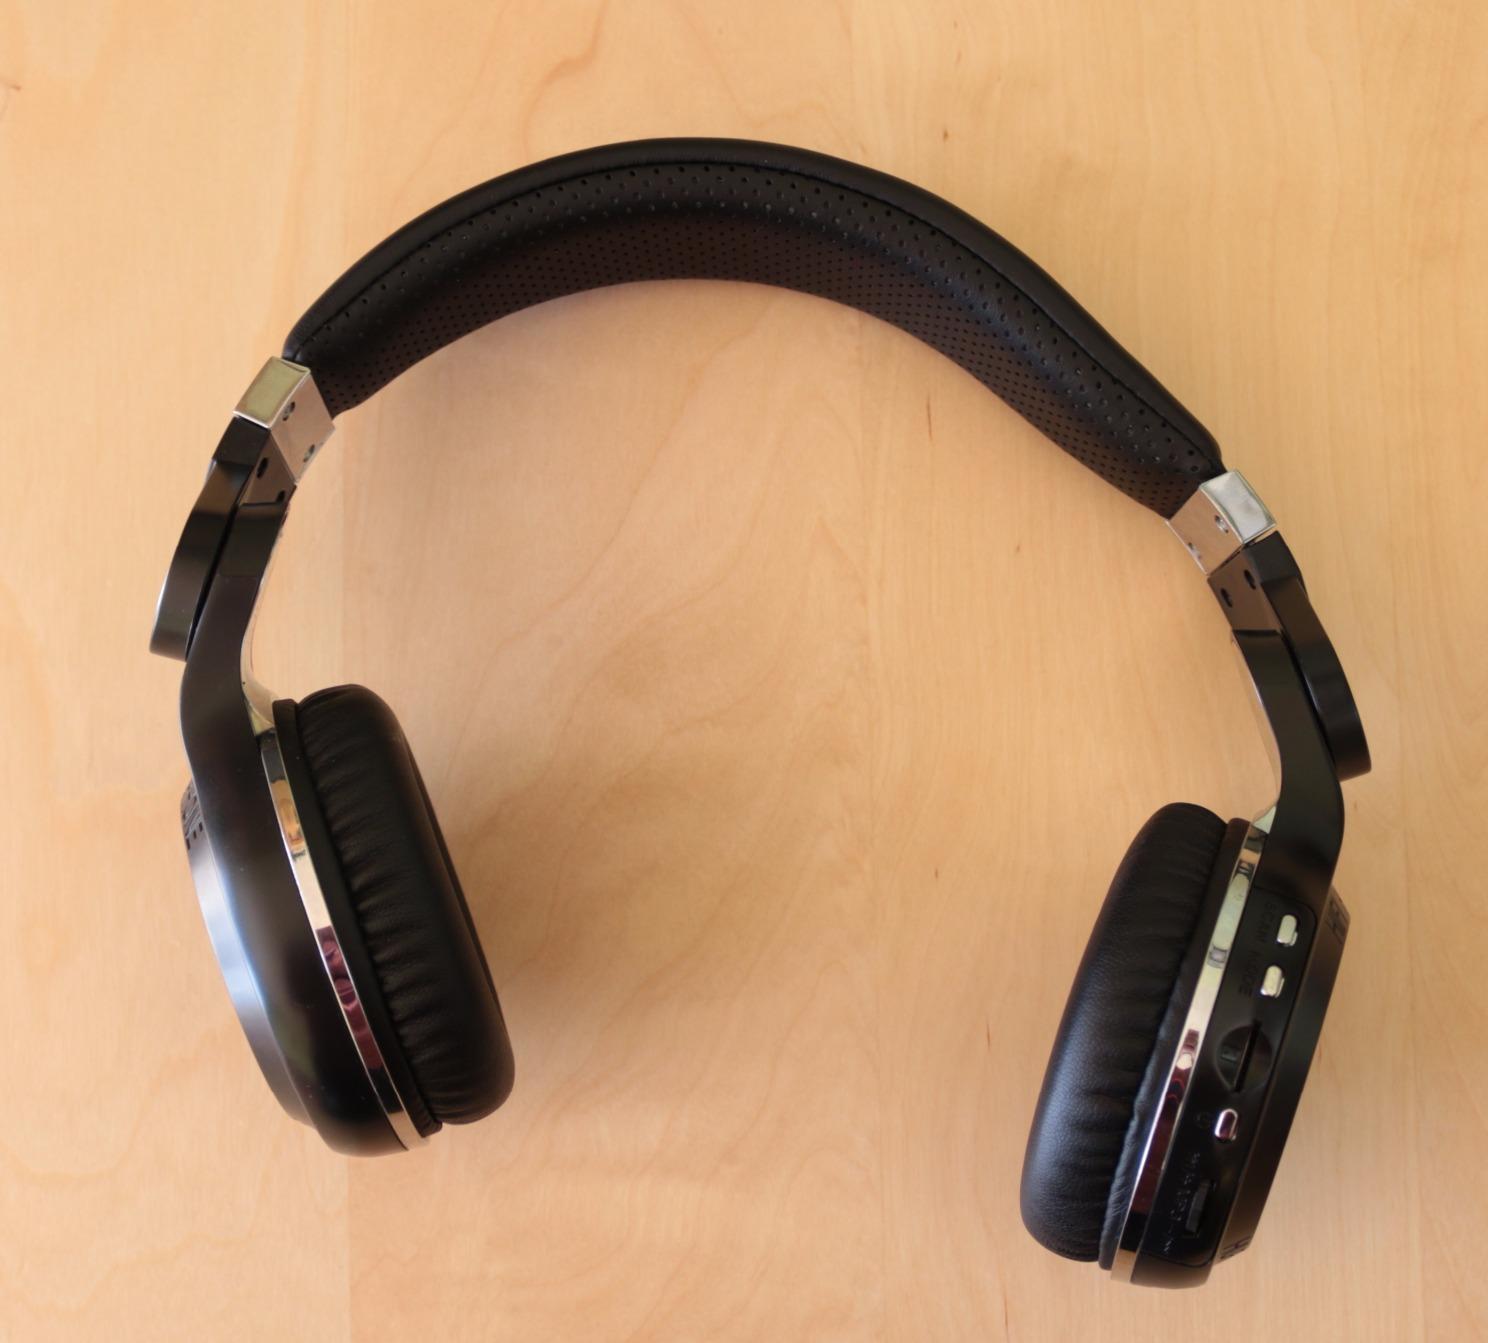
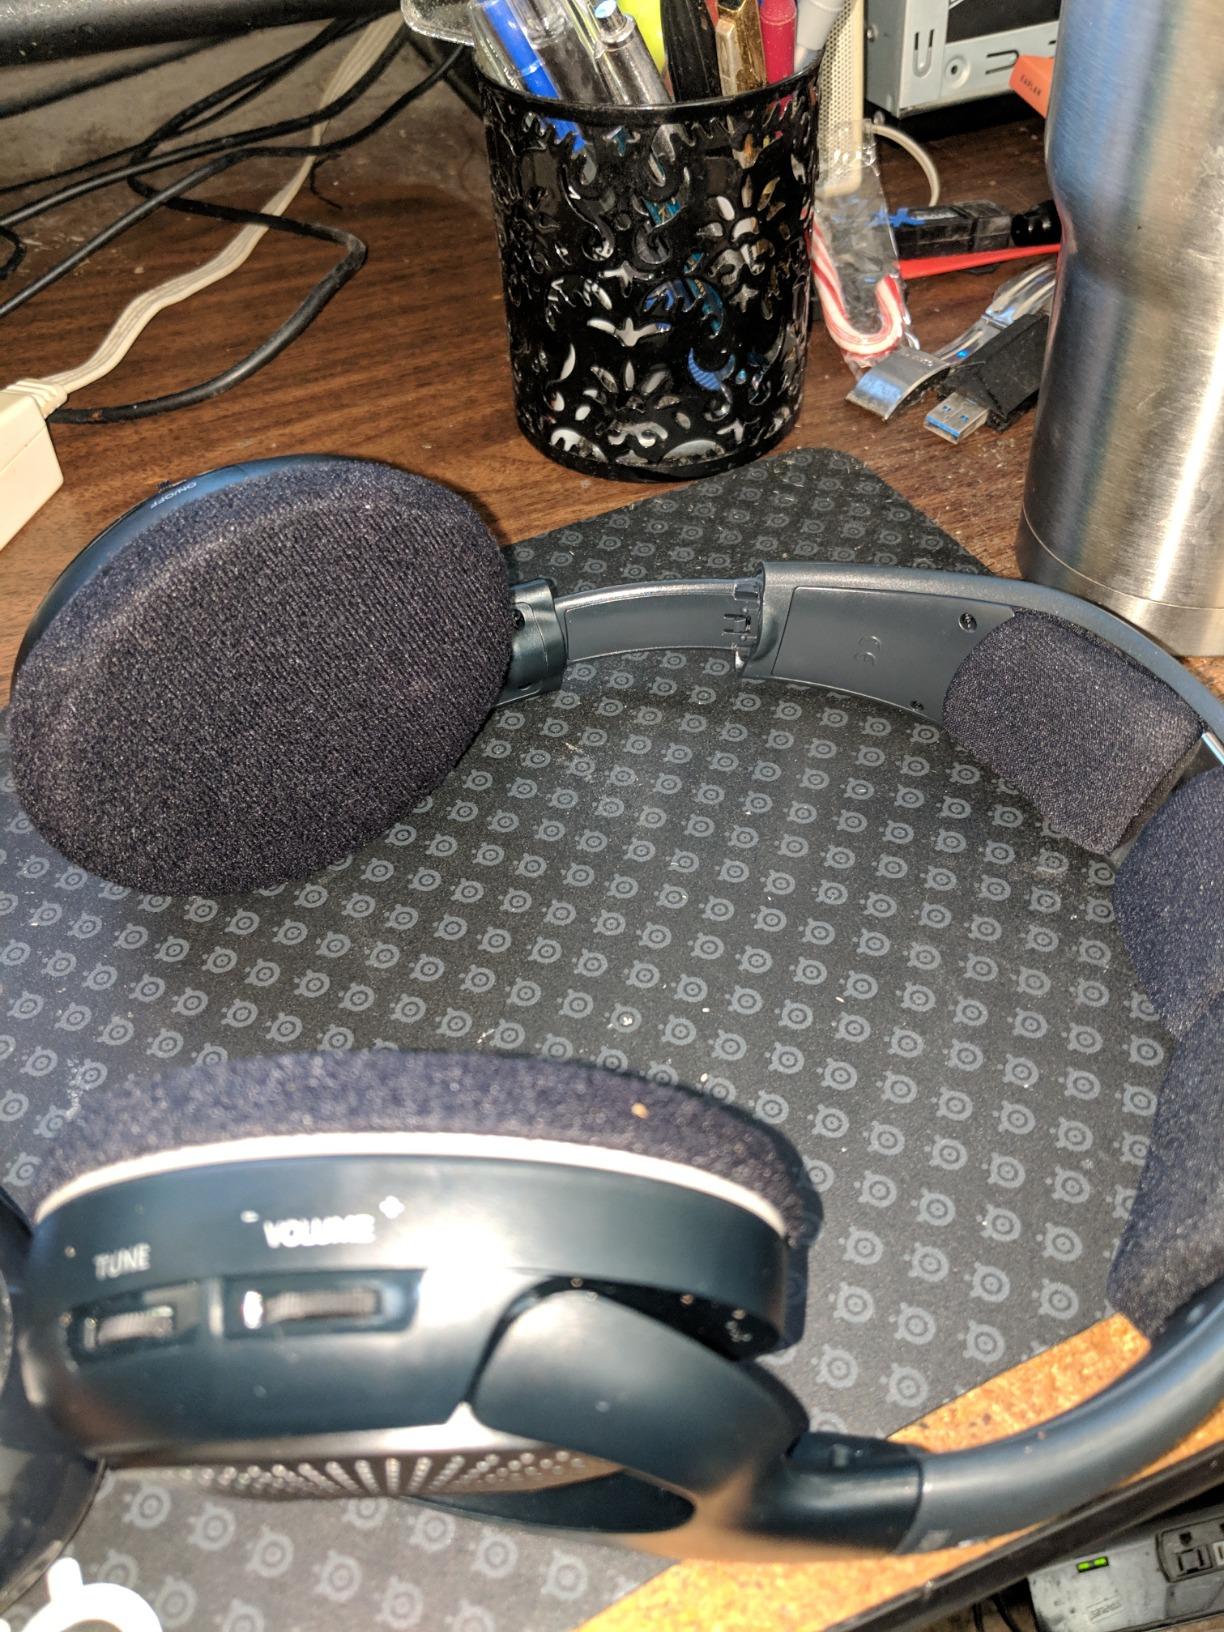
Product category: headphones
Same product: no